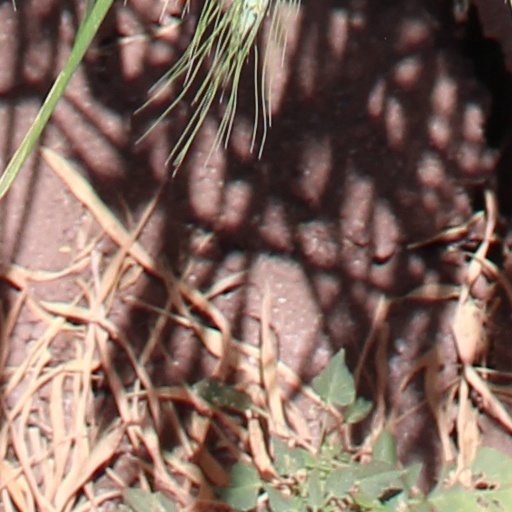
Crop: wheat